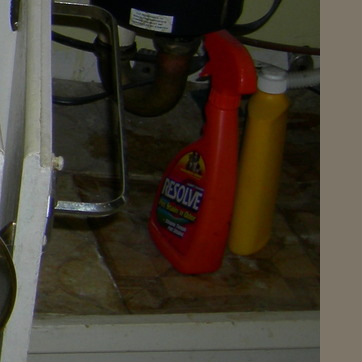
Material: plastic